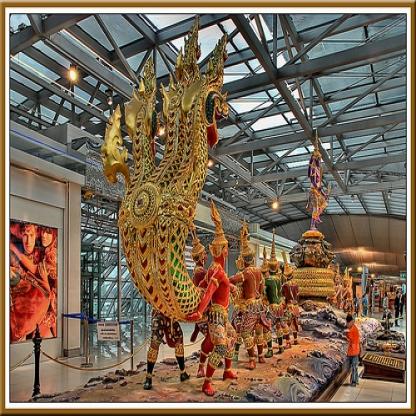
Scene: Indoor